Bradbury Robinson

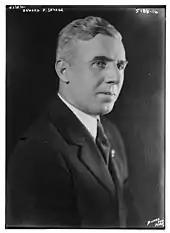
H.P. Savage, who instructed Robinson in the art passing

In addition to the Ringling brothers and Robinson, another notable person from Baraboo, Wisconsin, was Belle Case (1859–1931). The suffragette and attorney was, according to "The New York Times" at the time of her death, "probably the least known yet most influential of all the American women who had to do with public affairs in this country". She taught high school in Baraboo before marrying future Wisconsin Congressman, Senator, Governor and Presidential candidate Robert M. La Follette. Belle La Follette played an active role in her husband's political career.